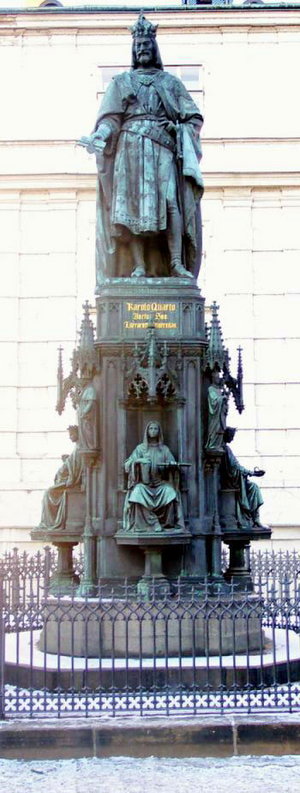
Prags historie / Renæssancen
Statue af Karl 4.
Prags historie afspejler byens placering som et knudepunkt i midten af Europa, der har været influeret af politiske, religiøse og kulturelle strømninger fra mange områder gennem tiden. Byen har i nogle perioder været blandt de mest betydningsfulde i Europa og blandt andet fungeret som hovedstad i det store tysk-romerske rige.